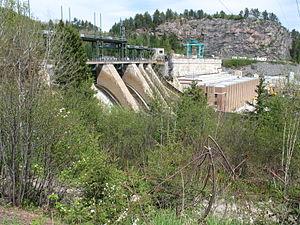
La centrale de La Tuque d'Hydro-Québec, à La Tuque, Québec. Cette centrale d'une puissance de 263 MW a été inaugurée en 1940. Español: La Central Tuque de Hydro-Québec, en la ciudad de La Tuque, Quebec. Esta planta con una capacidad de 263 MW fue inaugurado en 1940.
La centrale de La Tuque est une centrale hydroélectrique du Québec, au Canada, propriété d'Hydro-Québec, située sur le Saint-Maurice à la hauteur de la ville de La Tuque. Elle est la 6ᵉ centrale hydroélectrique sur les 11 de la rivière à partir de l'amont.